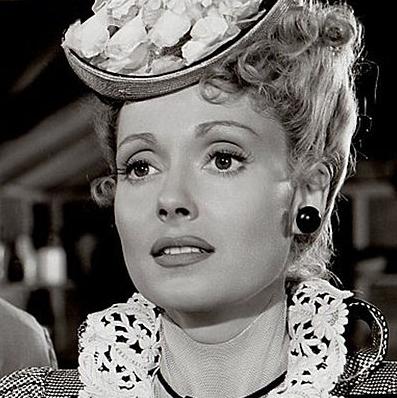
Age: 30